Sorry (band)

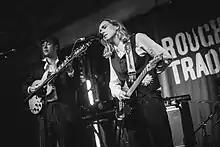
Sorry at Rough Trade in 2022

Sorry (previously named Fish) is an English indie rock band from North London. The band members are Asha Lorenz, Louis O'Bryen, Lincoln Barrett, Campbell Baum and Marco Pini. The band's debut studio album, "925," was released in 2020, following the release of several mixtapes and singles.